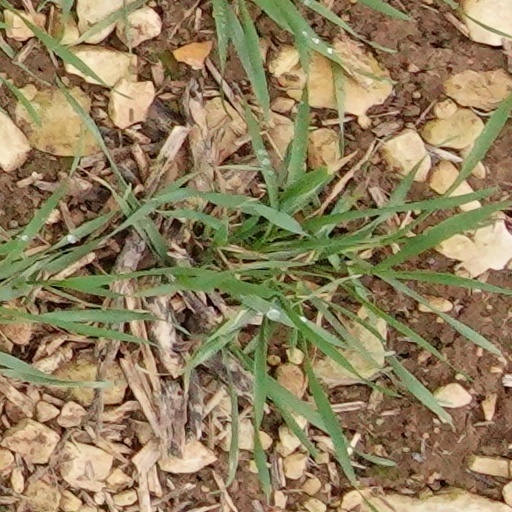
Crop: wheat